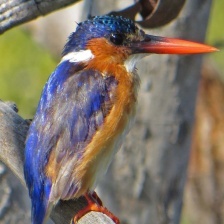
Species: MALACHITE KINGFISHER
Scientific name: CORYTHORNIS CRISTATUS